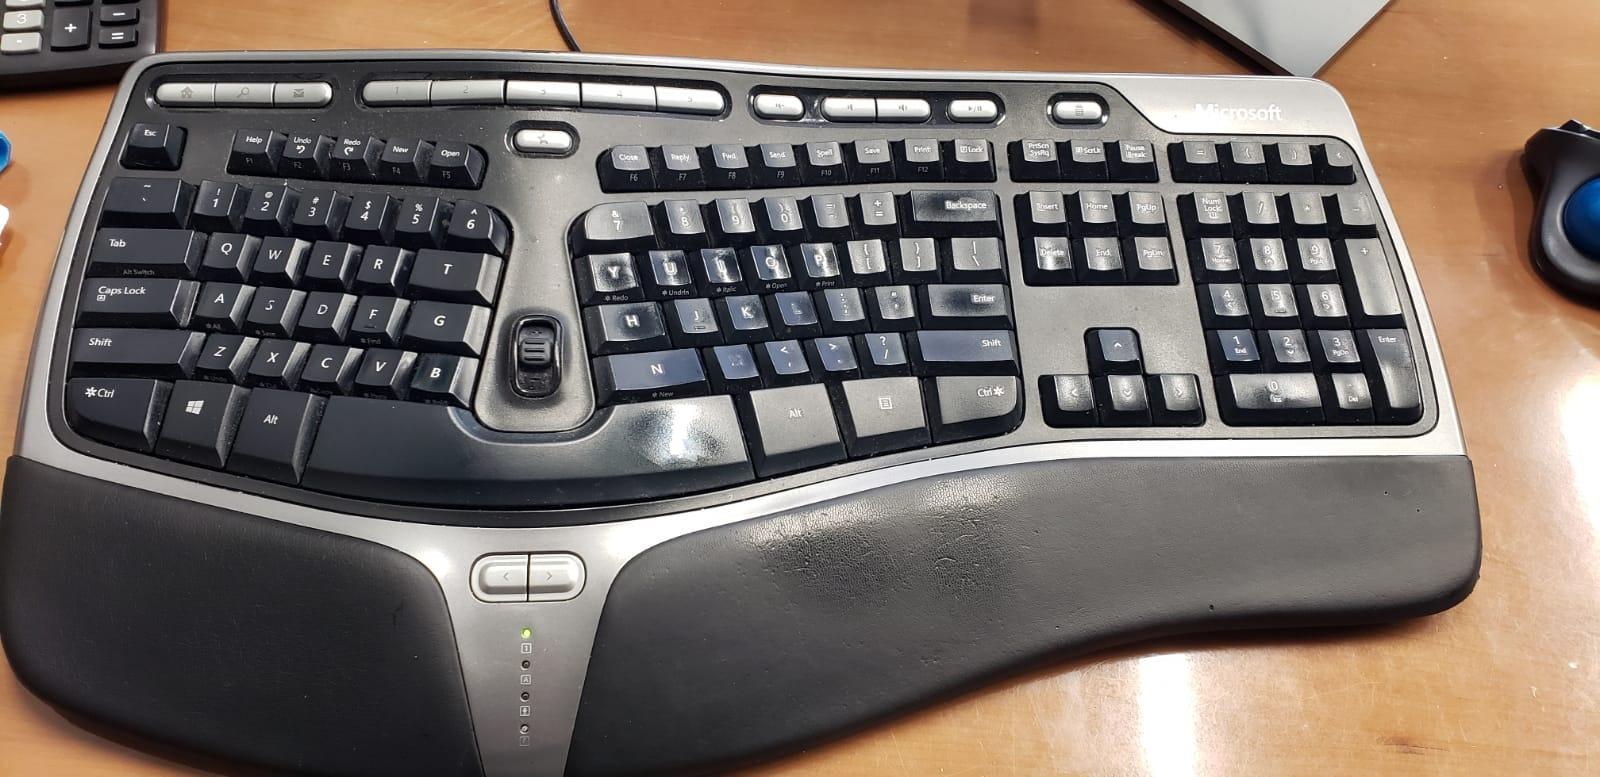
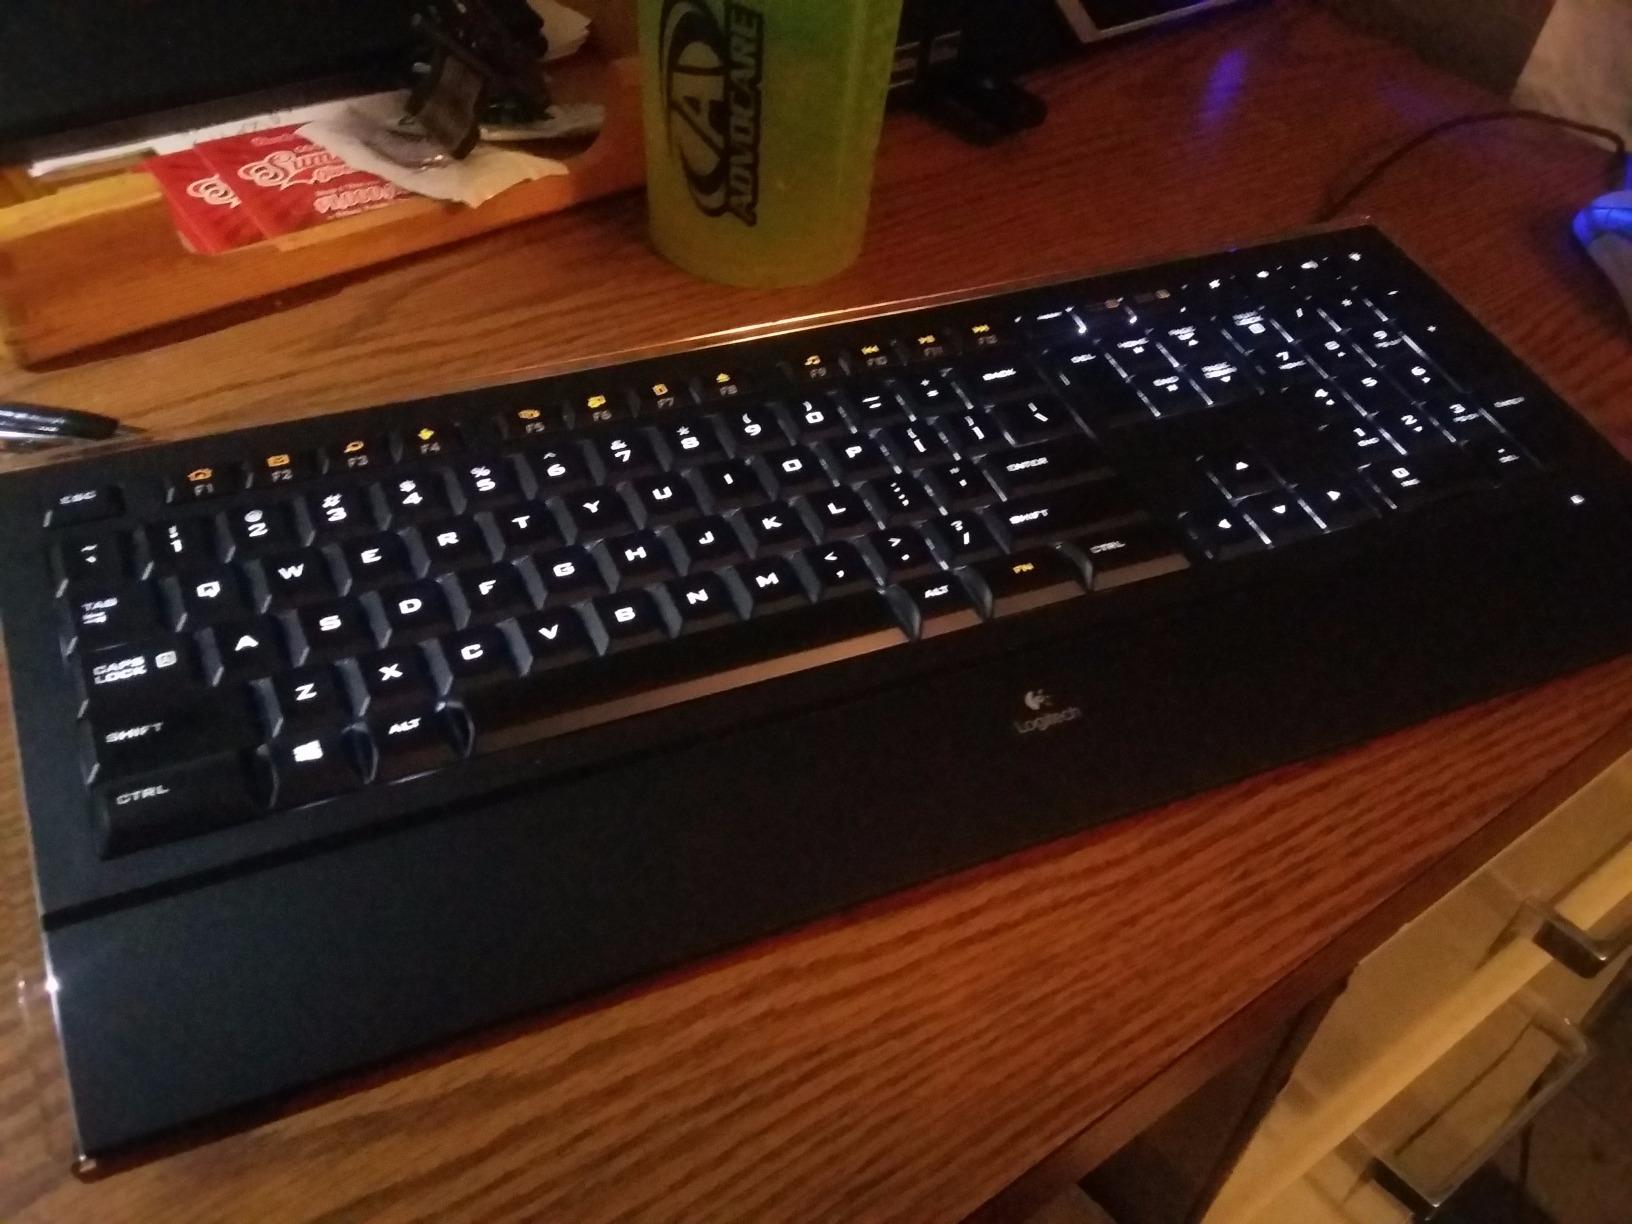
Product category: keyboard
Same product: no